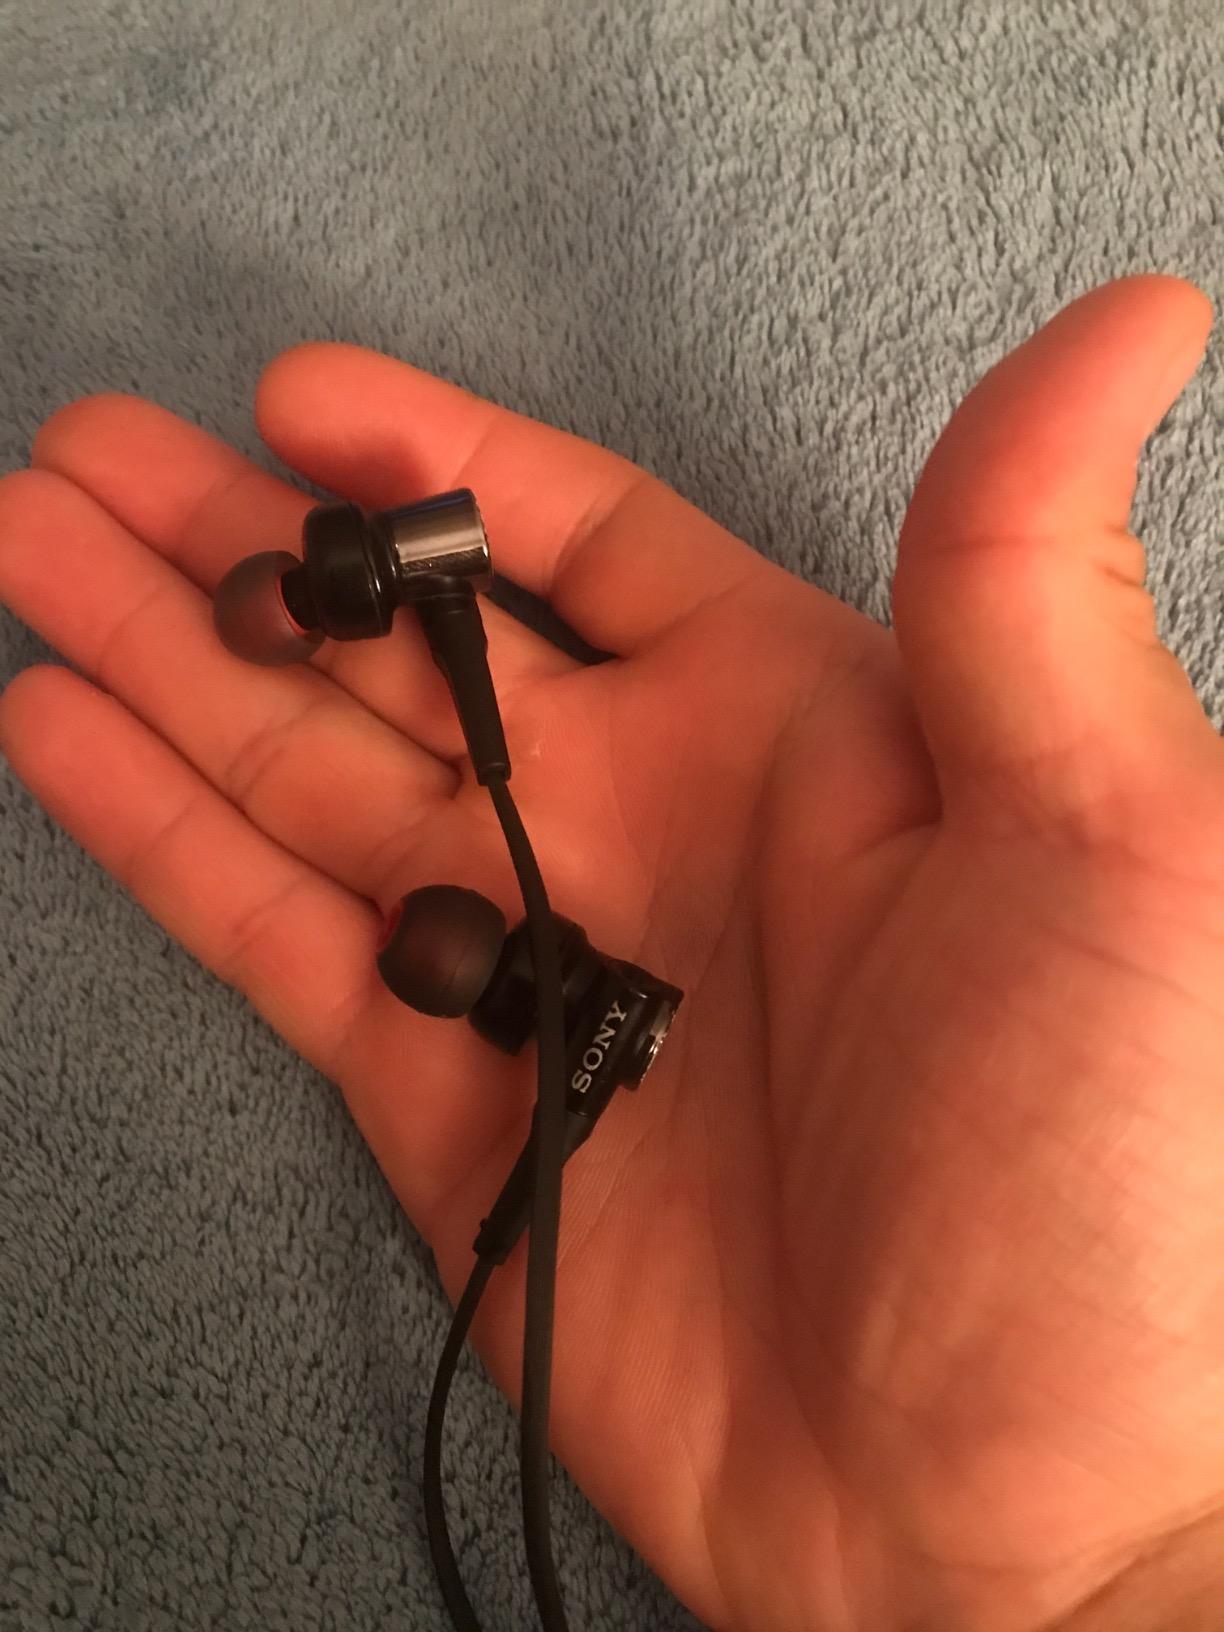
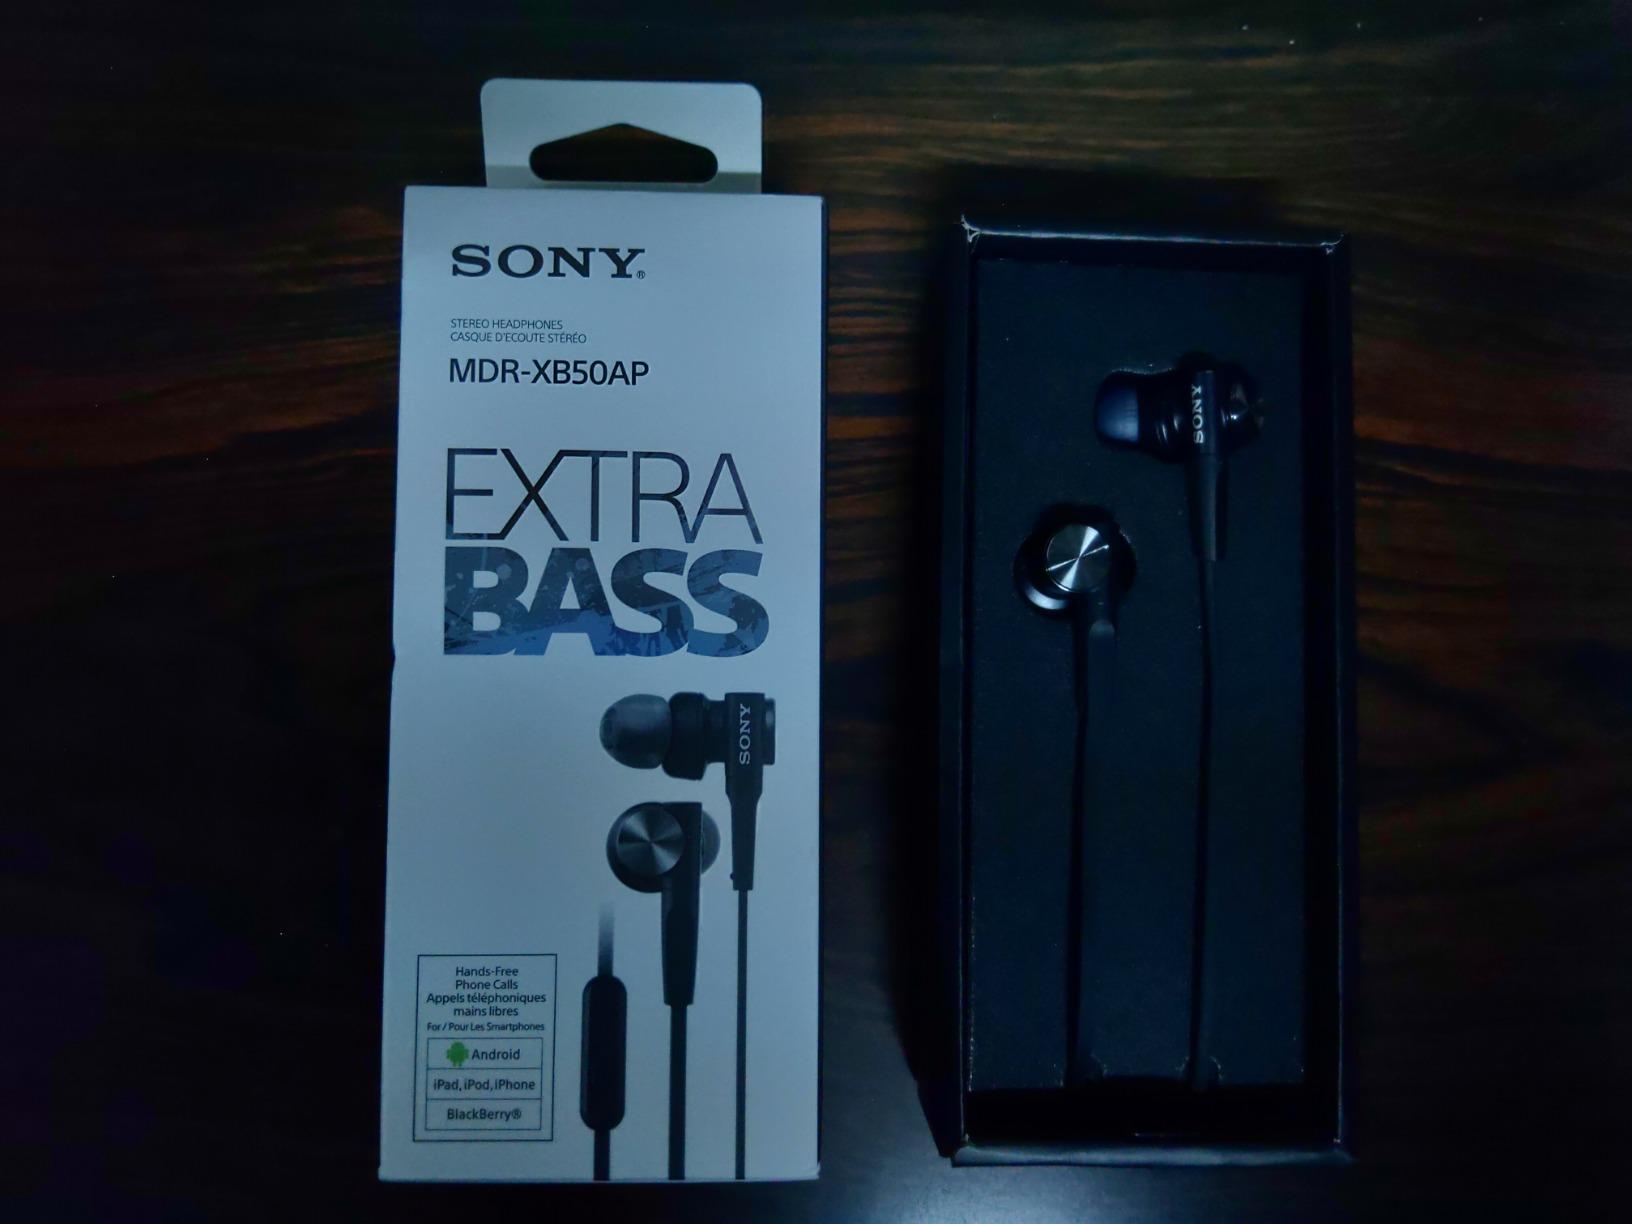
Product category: headphones
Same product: yes